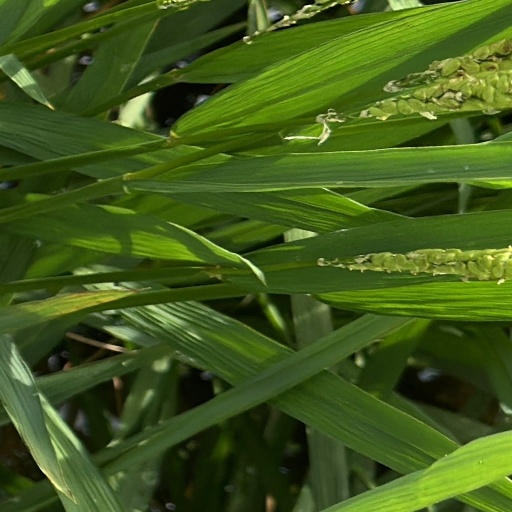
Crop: rice